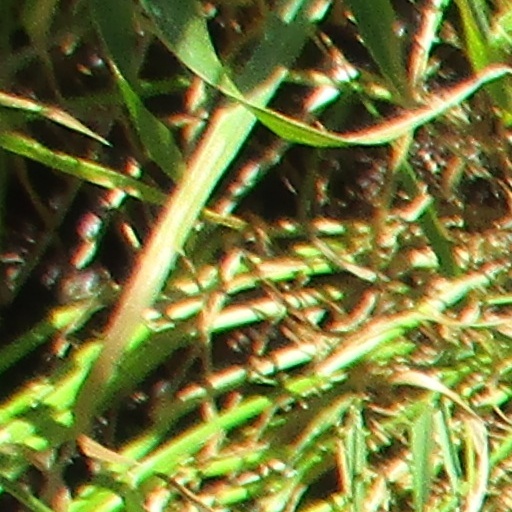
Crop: wheat